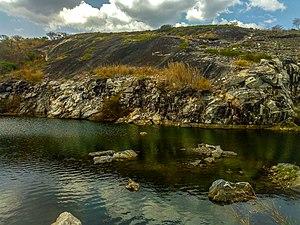
Ikole est une zone de gouvernement local de l'État d'Ekiti au Nigeria.